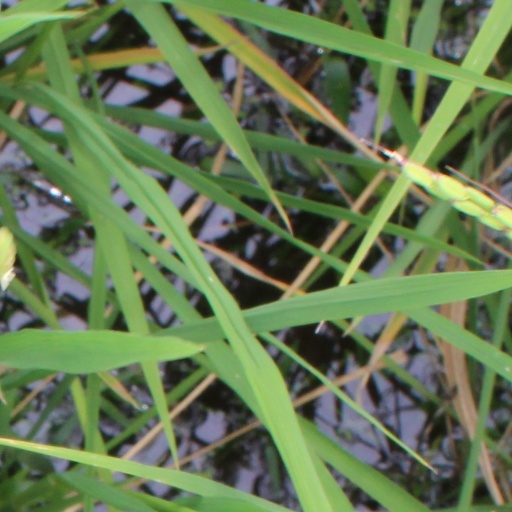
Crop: rice